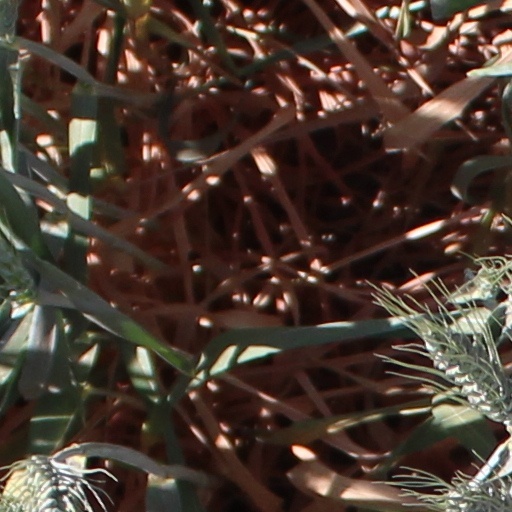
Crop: wheat